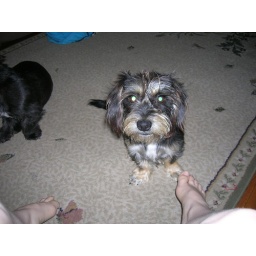
This is my dog that was a cat in a past life